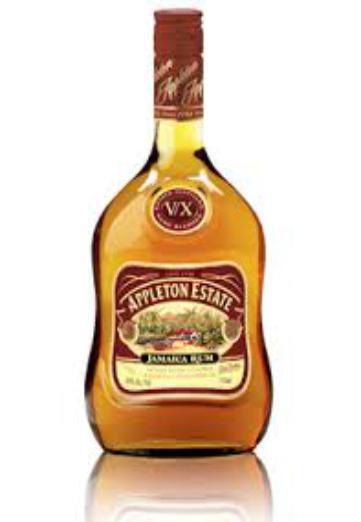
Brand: Appleton Estate
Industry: Food